Peter Salcher

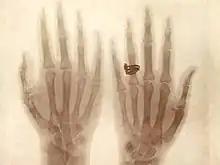
X-ray image of baroness Josephina Mollinary-Vranyczany's hands created by Salcher on 21 February 1896

Further, developing his ideas Salcher continued with his experiments and in 1887, in collaboration with John Whitehead (Robert Whitehead's son) he photographed the superficial occurrences of air leakage from high pressure tanks in the Rijeka torpedo factory. Today, it is considered that these experiments were a major breakthrough in the development of modern aerodynamic tunnels testing. One month after the first Röntgen trial in 1896, Salcher demonstrated the use of X-ray in a public lecture in Rijeka. Soon after that, the X-ray device began to be used at the Rijeka City Hospital. Salcher was one of the most prominent figures in Rijeka's scientific and cultural life, a lecturer and author of textbooks, scientific and popular articles, an active member of the Rijeka Natural Science Club and a prominent photojournalist. He died in Rijeka in 1928.